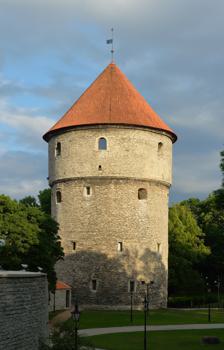
Building: Kiek in de Kök, Tallinn
Country: Estonia
Year built: 1475
Artillery tower in Tallinn, Estonia Kiek in de Kök Kiek in de Kök ( Low German : Peek into the Kitchen ) is an artillery tower in Tallinn , Estonia , built in 1475. It gained the name Kiek in de Kök from the ability of tower occupants to see into kitchens of nearby houses. The tower is 38 m (125 ft) high and has walls 4 m (13 ft) thick. Cannon balls dating back to 1577 are still embedded in its outer walls. Working life Throughout its working life, the tower was extensively remodeled. Work in the 16th and 17th centuries saw the two lowest floors become hidden by earth works and the upper floors receive new gun openings and the uppermost floor a new outer wall and ceiling. By 1760, the tower had become obsolete. At this time it became a repository for archives and some floors were converted to apartments. Historic site Twentieth-century restoration work saw the tower and surrounding area returned to a more historical look. The tower now serves as a museum and photographic gallery. References